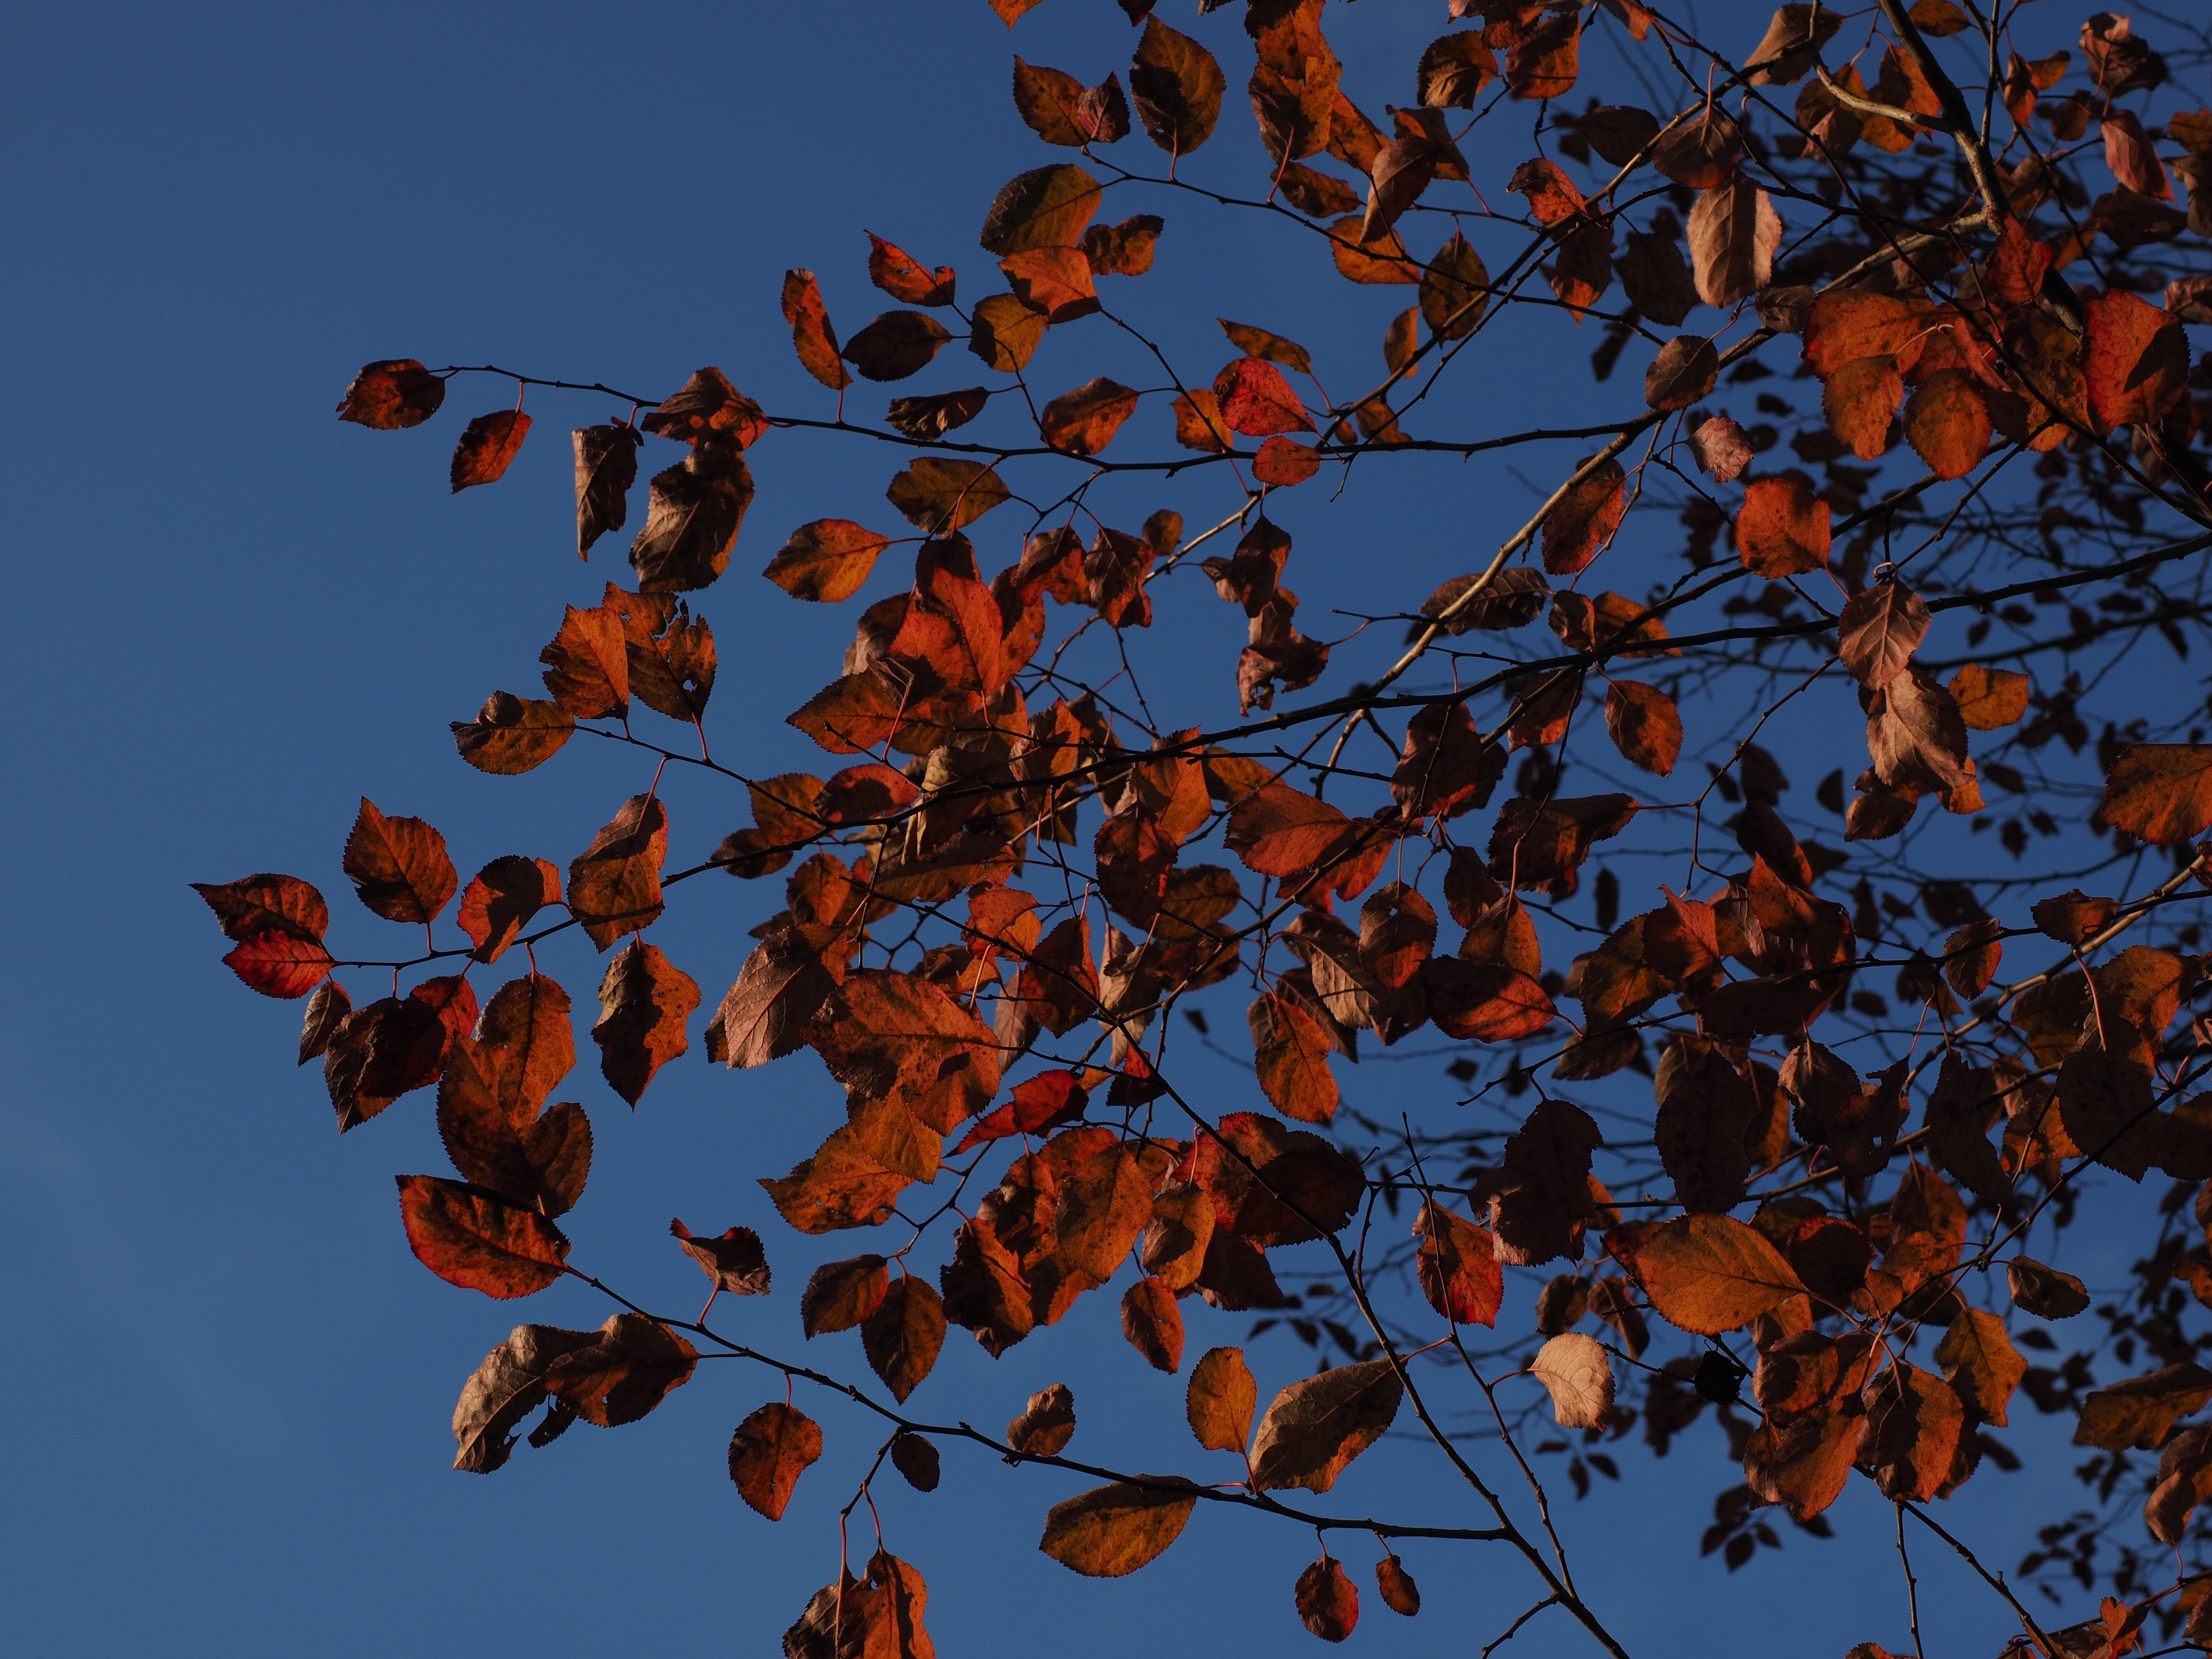
tree, nature, branch, plant, sky, sunlight, leaf, flower, petal, red, autumn, flora, season, coloring, leaves, red leaf, rose greenhouse, rosaceae, wild plum, cherry plum, prunus cerasifera, blood plum, myrobalan, turks cherry, turkish cherries, daergelkersch, sterninkel, squiggle tree, kriachlbaum, woody plant